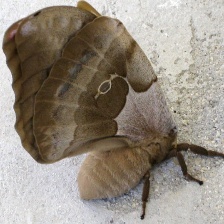
Species: POLYPHEMUS MOTH